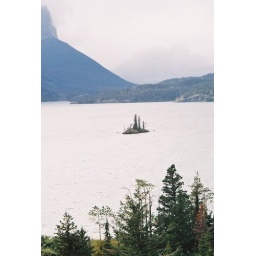
Tress on a rock in a lake